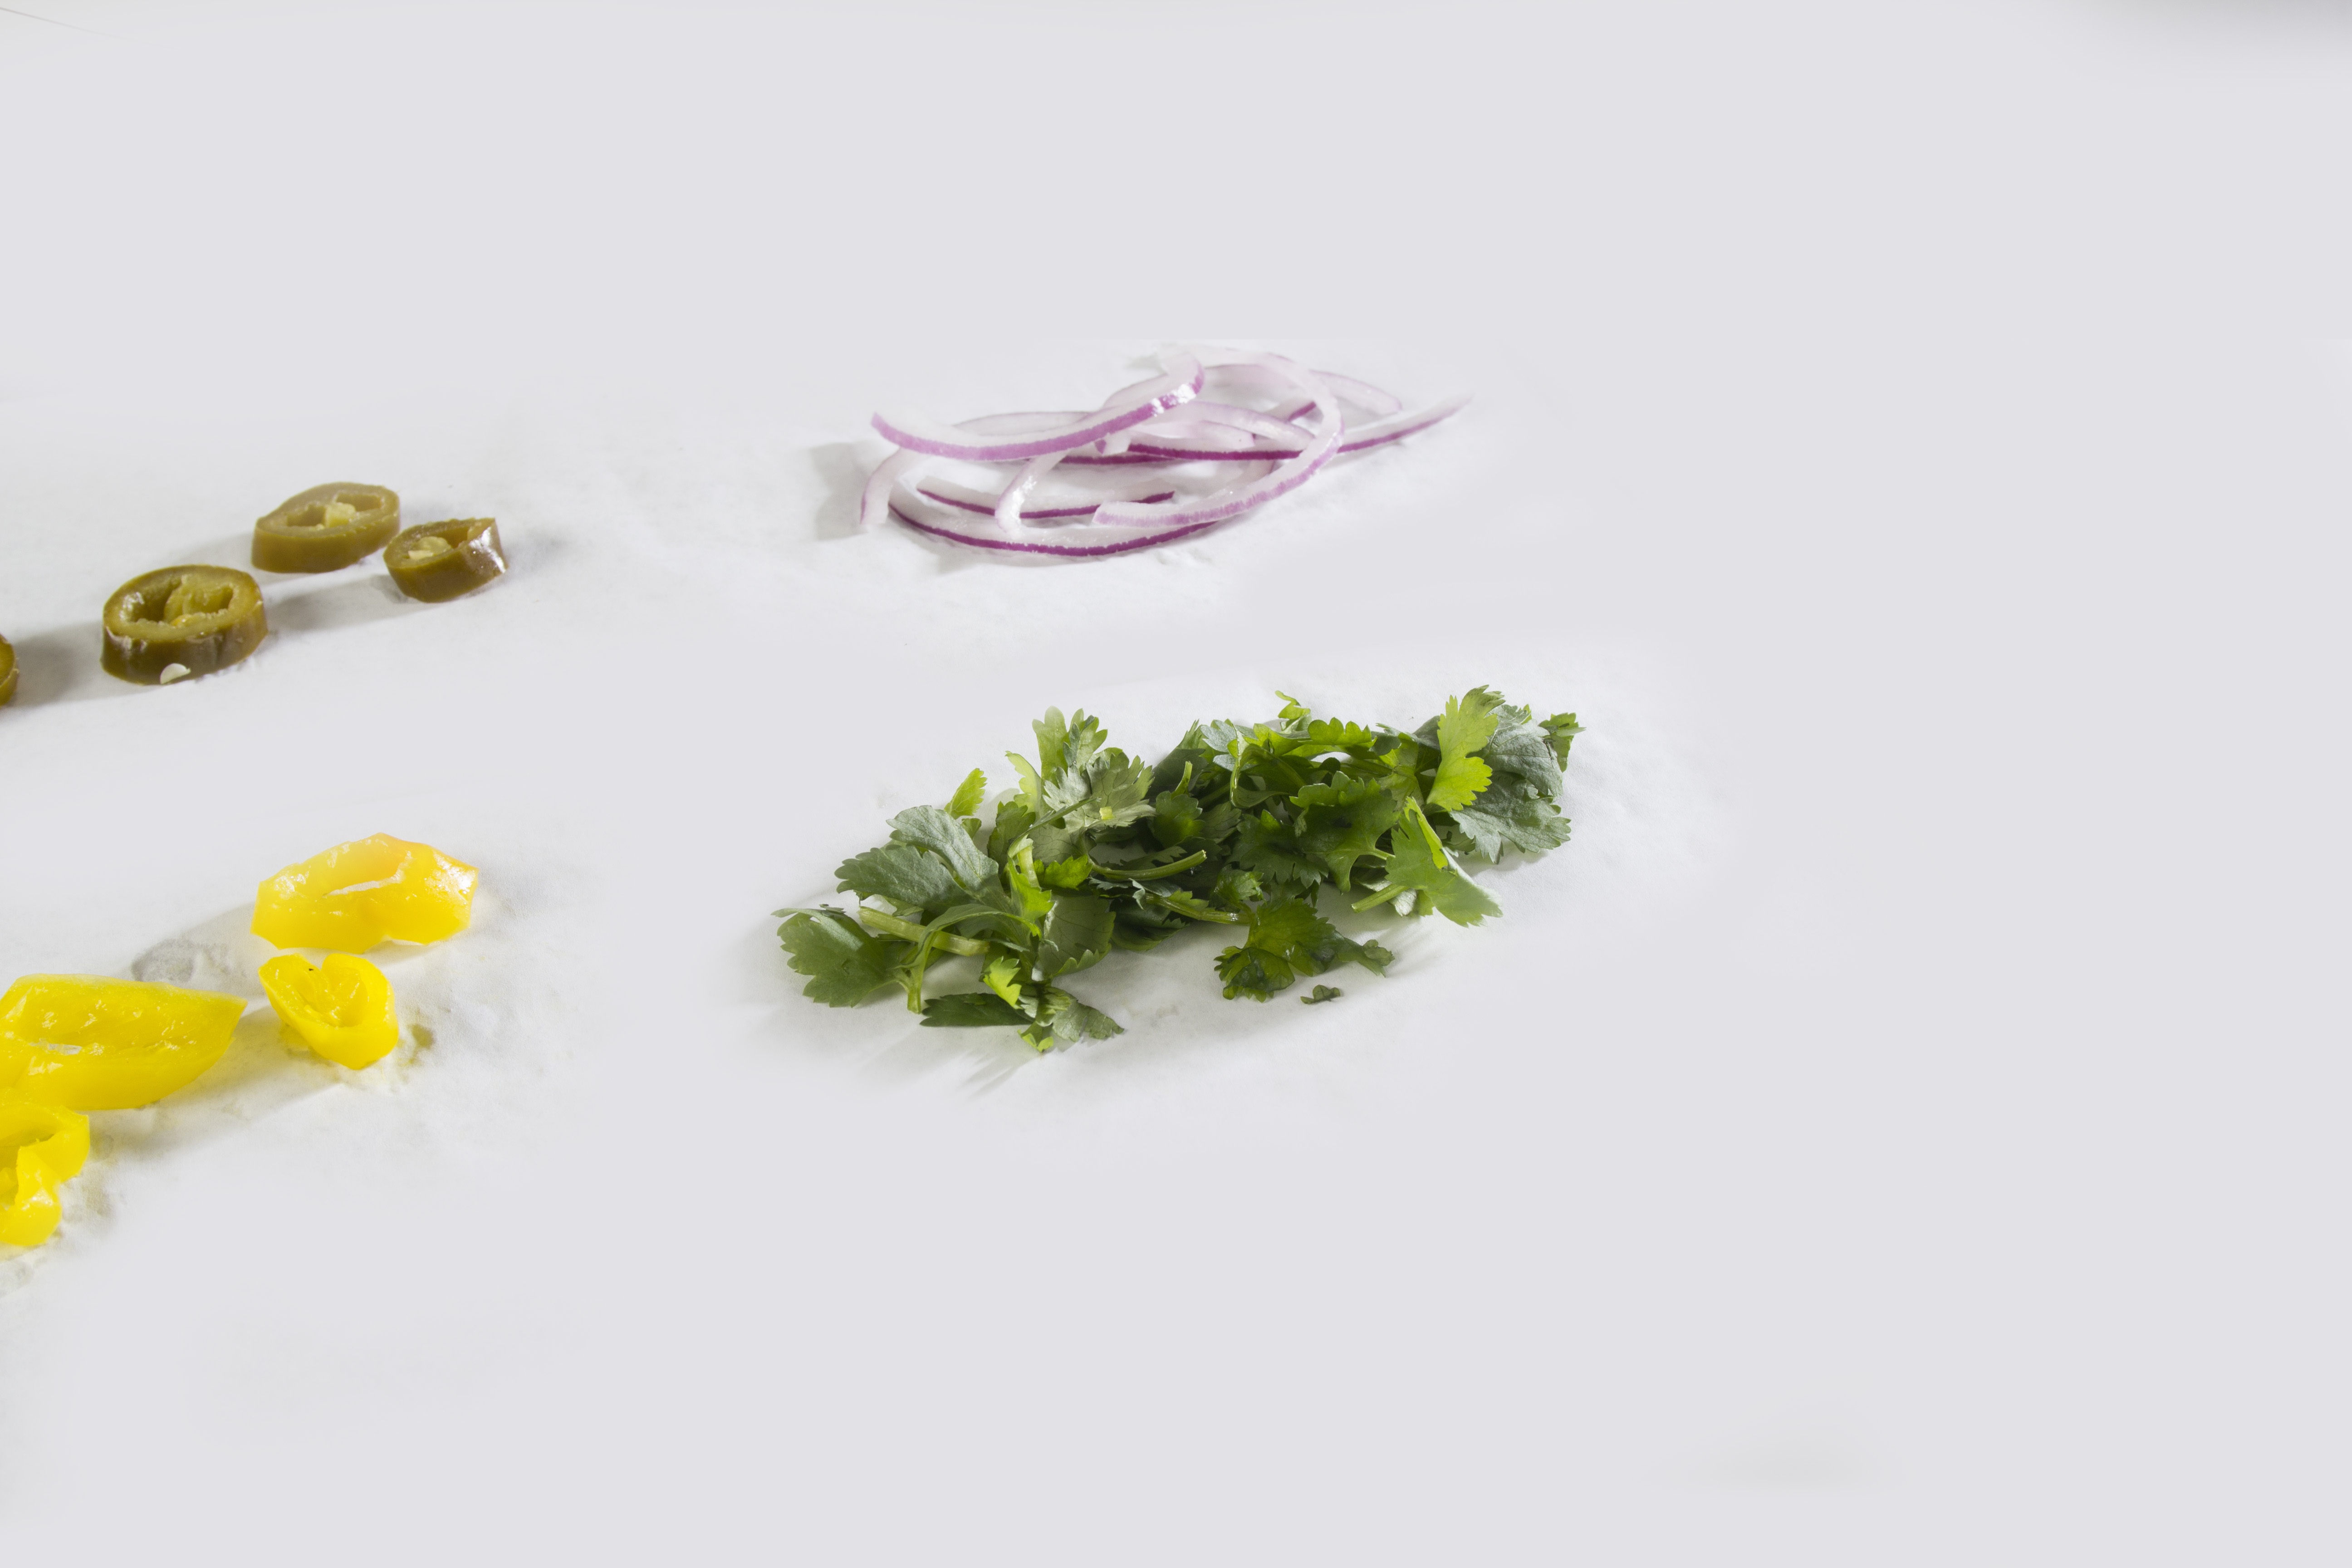
plant, leaf, flower, petal, food, herb, produce, vegetable, slices, vegetables, flowering plant